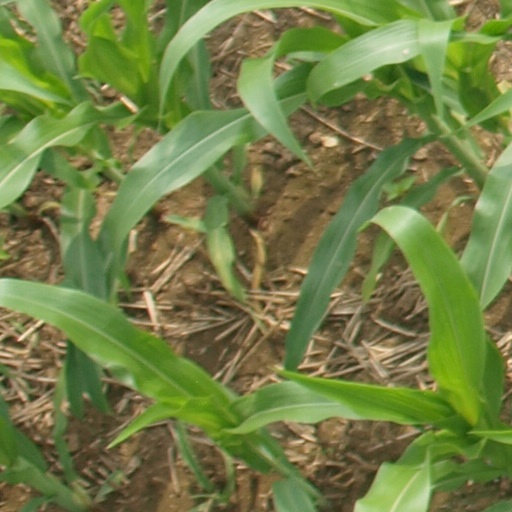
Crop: maize; corn